Piqua, Ohio

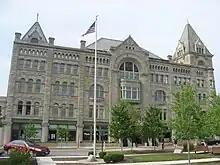
Fort Piqua Hotel is one of four sites in Piqua listed on the National Register of Historic Places

Piqua was one of the cities that suffered severe flooding during the Great Dayton Flood of 1913. Piqua is nestled in a sweeping "S" bend of the Great Miami River and experienced regular flooding before the Great Flood of 1913.